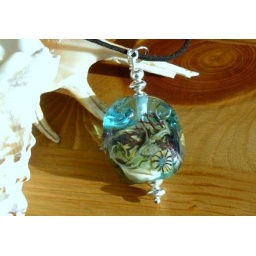
At the oceans bed in the clear waters a shipwreck can be seen.